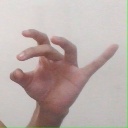
अक्षर: ओ